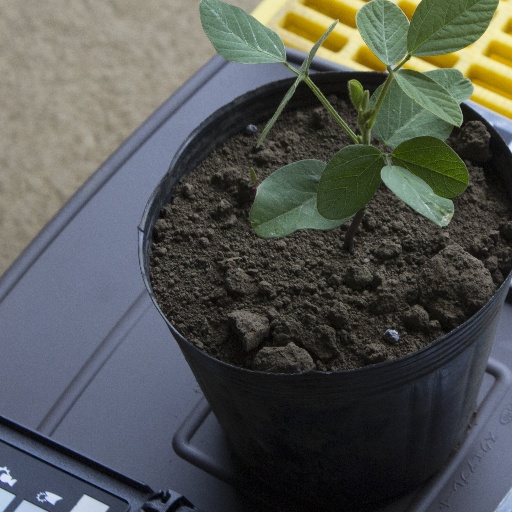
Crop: soybean